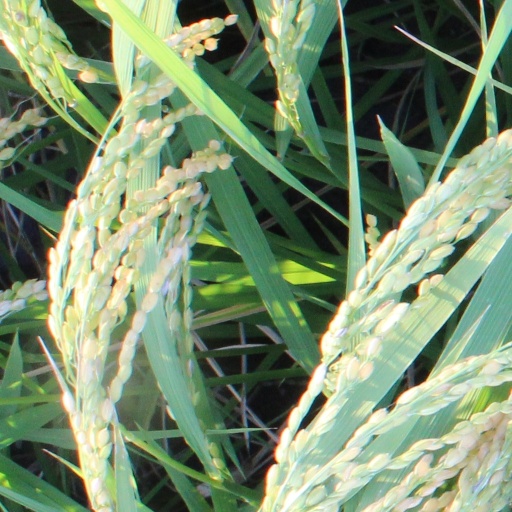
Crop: rice